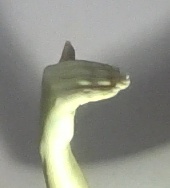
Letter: khaa